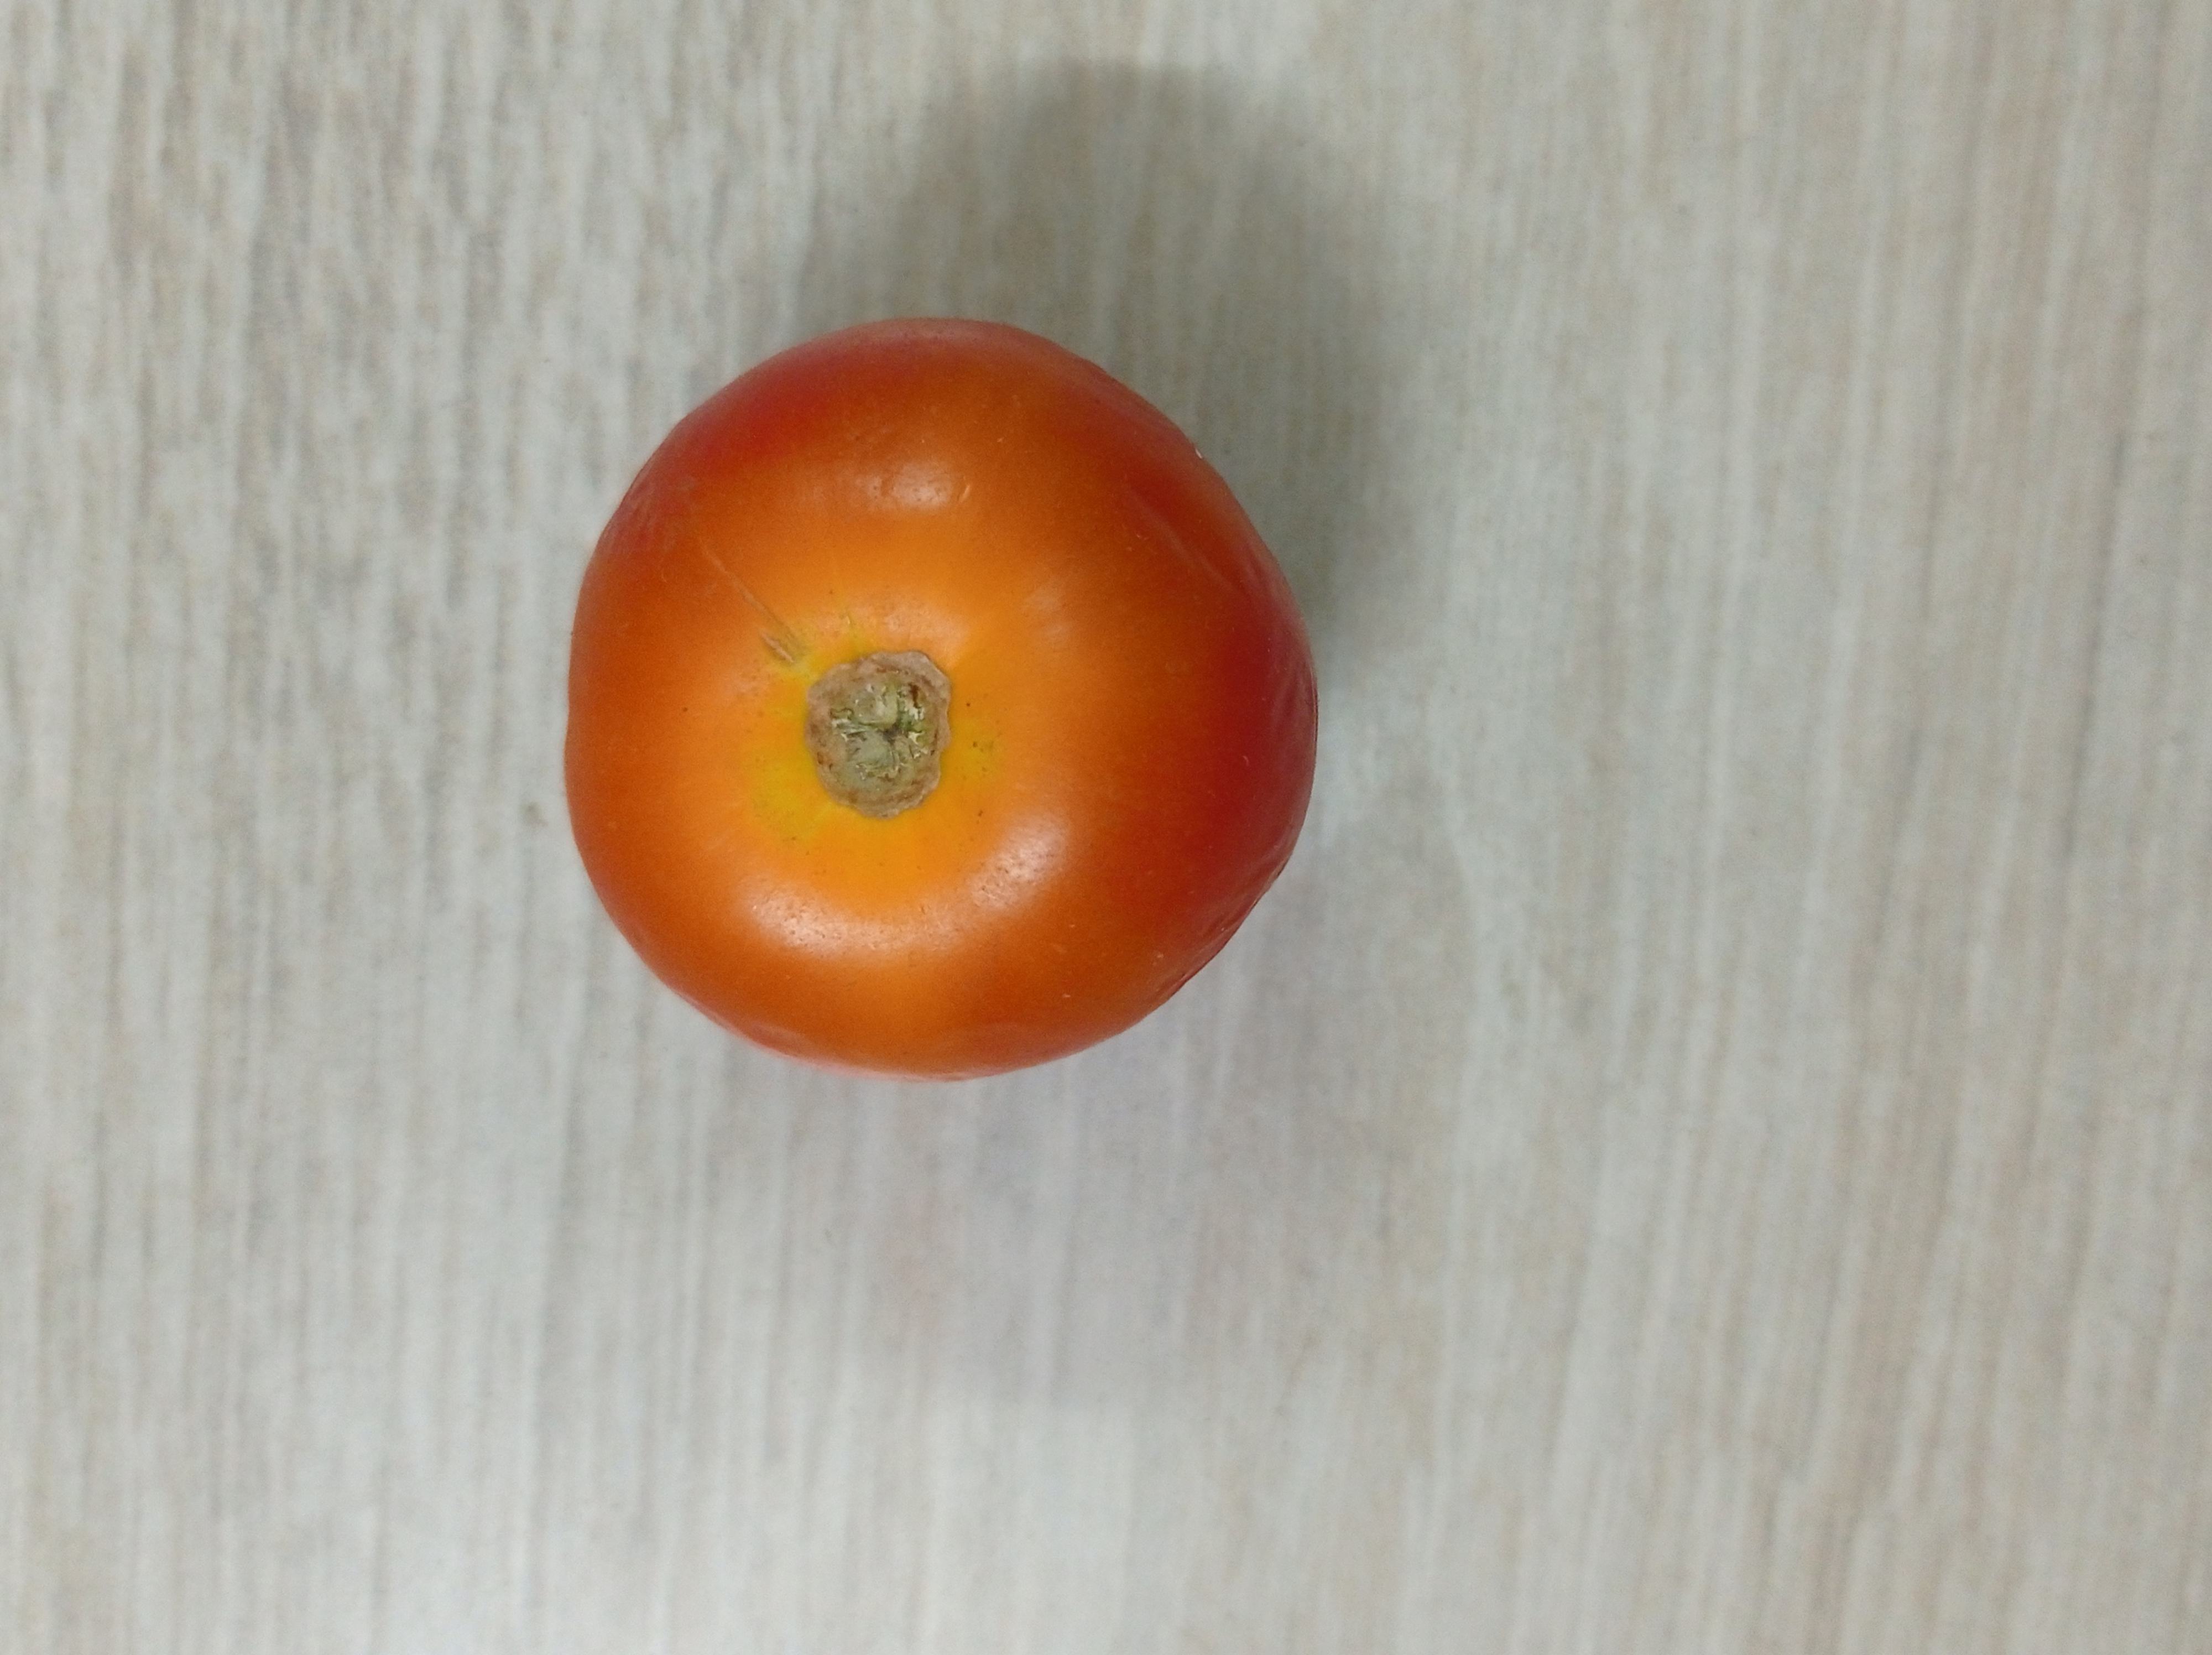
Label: Fresh